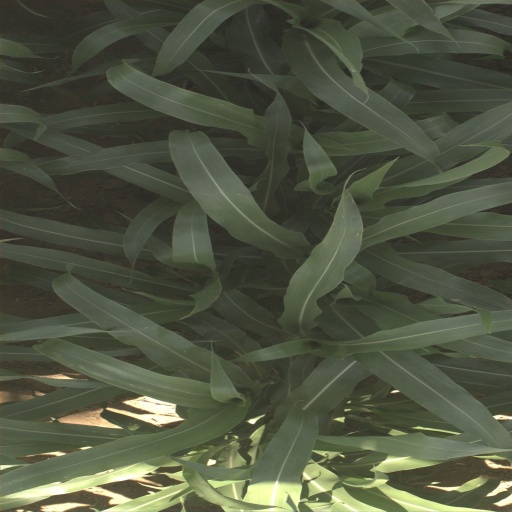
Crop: sorghum